Steve Smith (cricketer)

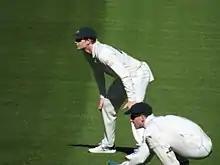
Smith fielding for Australia in 2020

India's tour began with a 3-match ODI series. In the first match in Sydney, Smith came to the wicket after a large opening partnership, and put on a 108-run partnership with Aaron Finch. Smith brought up his hundred off 62 deliveries, the third fastest by an Australian and finished with 105 runs off 66 balls. Smith made a second century in the second match at Sydney, again requiring only 62 deliveries. He was dismissed on 104 from 64 deliveries. Smith and Labuschagne put on a 136-run partnership. Australia won the match by 51 runs, and Smith was again awarded Player of the Match for his performance. Australia won the series 2–1. Smith was awarded Player of the Series for his efforts.